Triesnecker (crater)

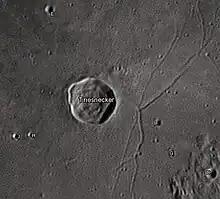
Triesnecker crater and its satellite craters taken from Earth in 2012 at the University of Hertfordshire's Bayfordbury Observatory with the telescopes Meade LX200 14" and Lumenera Skynyx 2-1

The crater rim of Triesnecker is somewhat distorted from a circular shape, having a notable bulge in the western wall, and lesser rises in the southeastern and northeastern rims. The inner walls are terraced and the interior is somewhat rough, with a central peak at the midpoint. Triesnecker has a ray system that is most prominent when the sun is at a high angle. The rays extend over 300 kilometers.